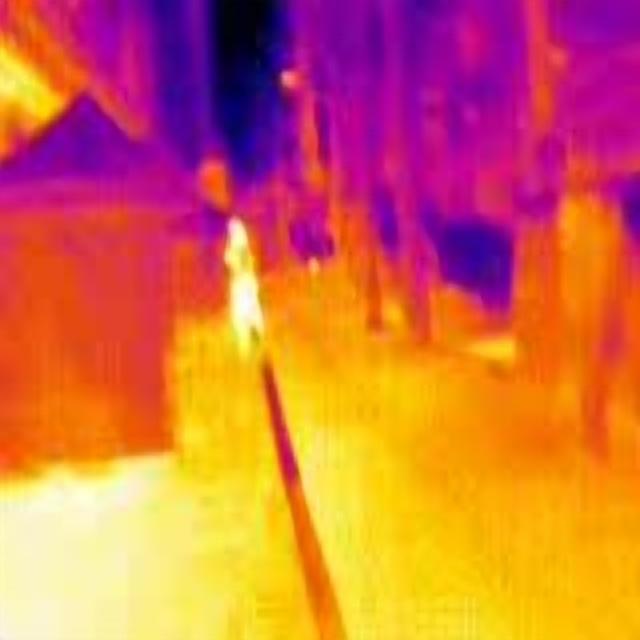
Detected objects:
label: person